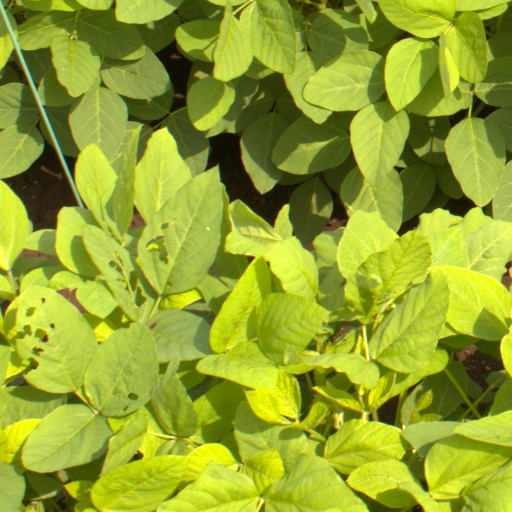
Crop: soybean